Dorothea Maria Graff

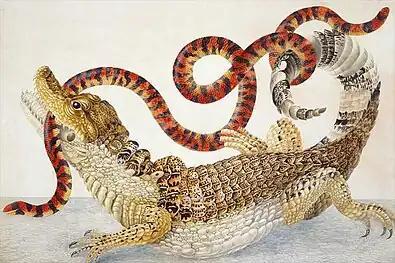
Her works are hard to tell apart from her sister's and mother's work, but Sam Segal has reattributed 30 of 91 folios in the British Museum to her

Dorothea Maria Graff was born in Nuremberg as the daughter of the painters Maria Sibylla Merian and Johann Andreas Graff, and learned to paint from them and her sister Johanna who was ten years older. In 1681 her mother returned to Frankfurt without her father, in order to live with her mother after her stepfather Jacob Marrel's death. Though Johann Graff joined his family later, in 1686 Merian left her husband and moved with her two daughters and her mother to a religious community of Labadists in Wieuwerd, Friesland. Johann Graff made various attempts at reconciliation but eventually returned to Germany. In 1691 the four women moved to Amsterdam, where they set up a studio painting flowers and botanical subjects, continuing Merian's work on "The Caterpillar Book". In 1699 Dorothea accompanied her mother to Surinam and they returned in September 1701.